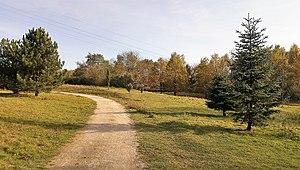
Luxembourg, au Parc Klosegrënnchen de l'Arboretum Kirchberg.
L'Arboretum du Kirchberg est un arboretum situé sur le Plateau du Kirchberg à Luxembourg, au Luxembourg.